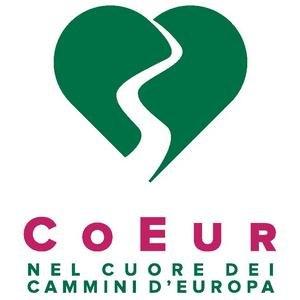
L'itinéraire CoEur - Au cœur des chemins d'Europe, ou « le sentier qui relie » est un système de parcours de randonnée et de pèlerinage entre la Suisse et l'Italie.